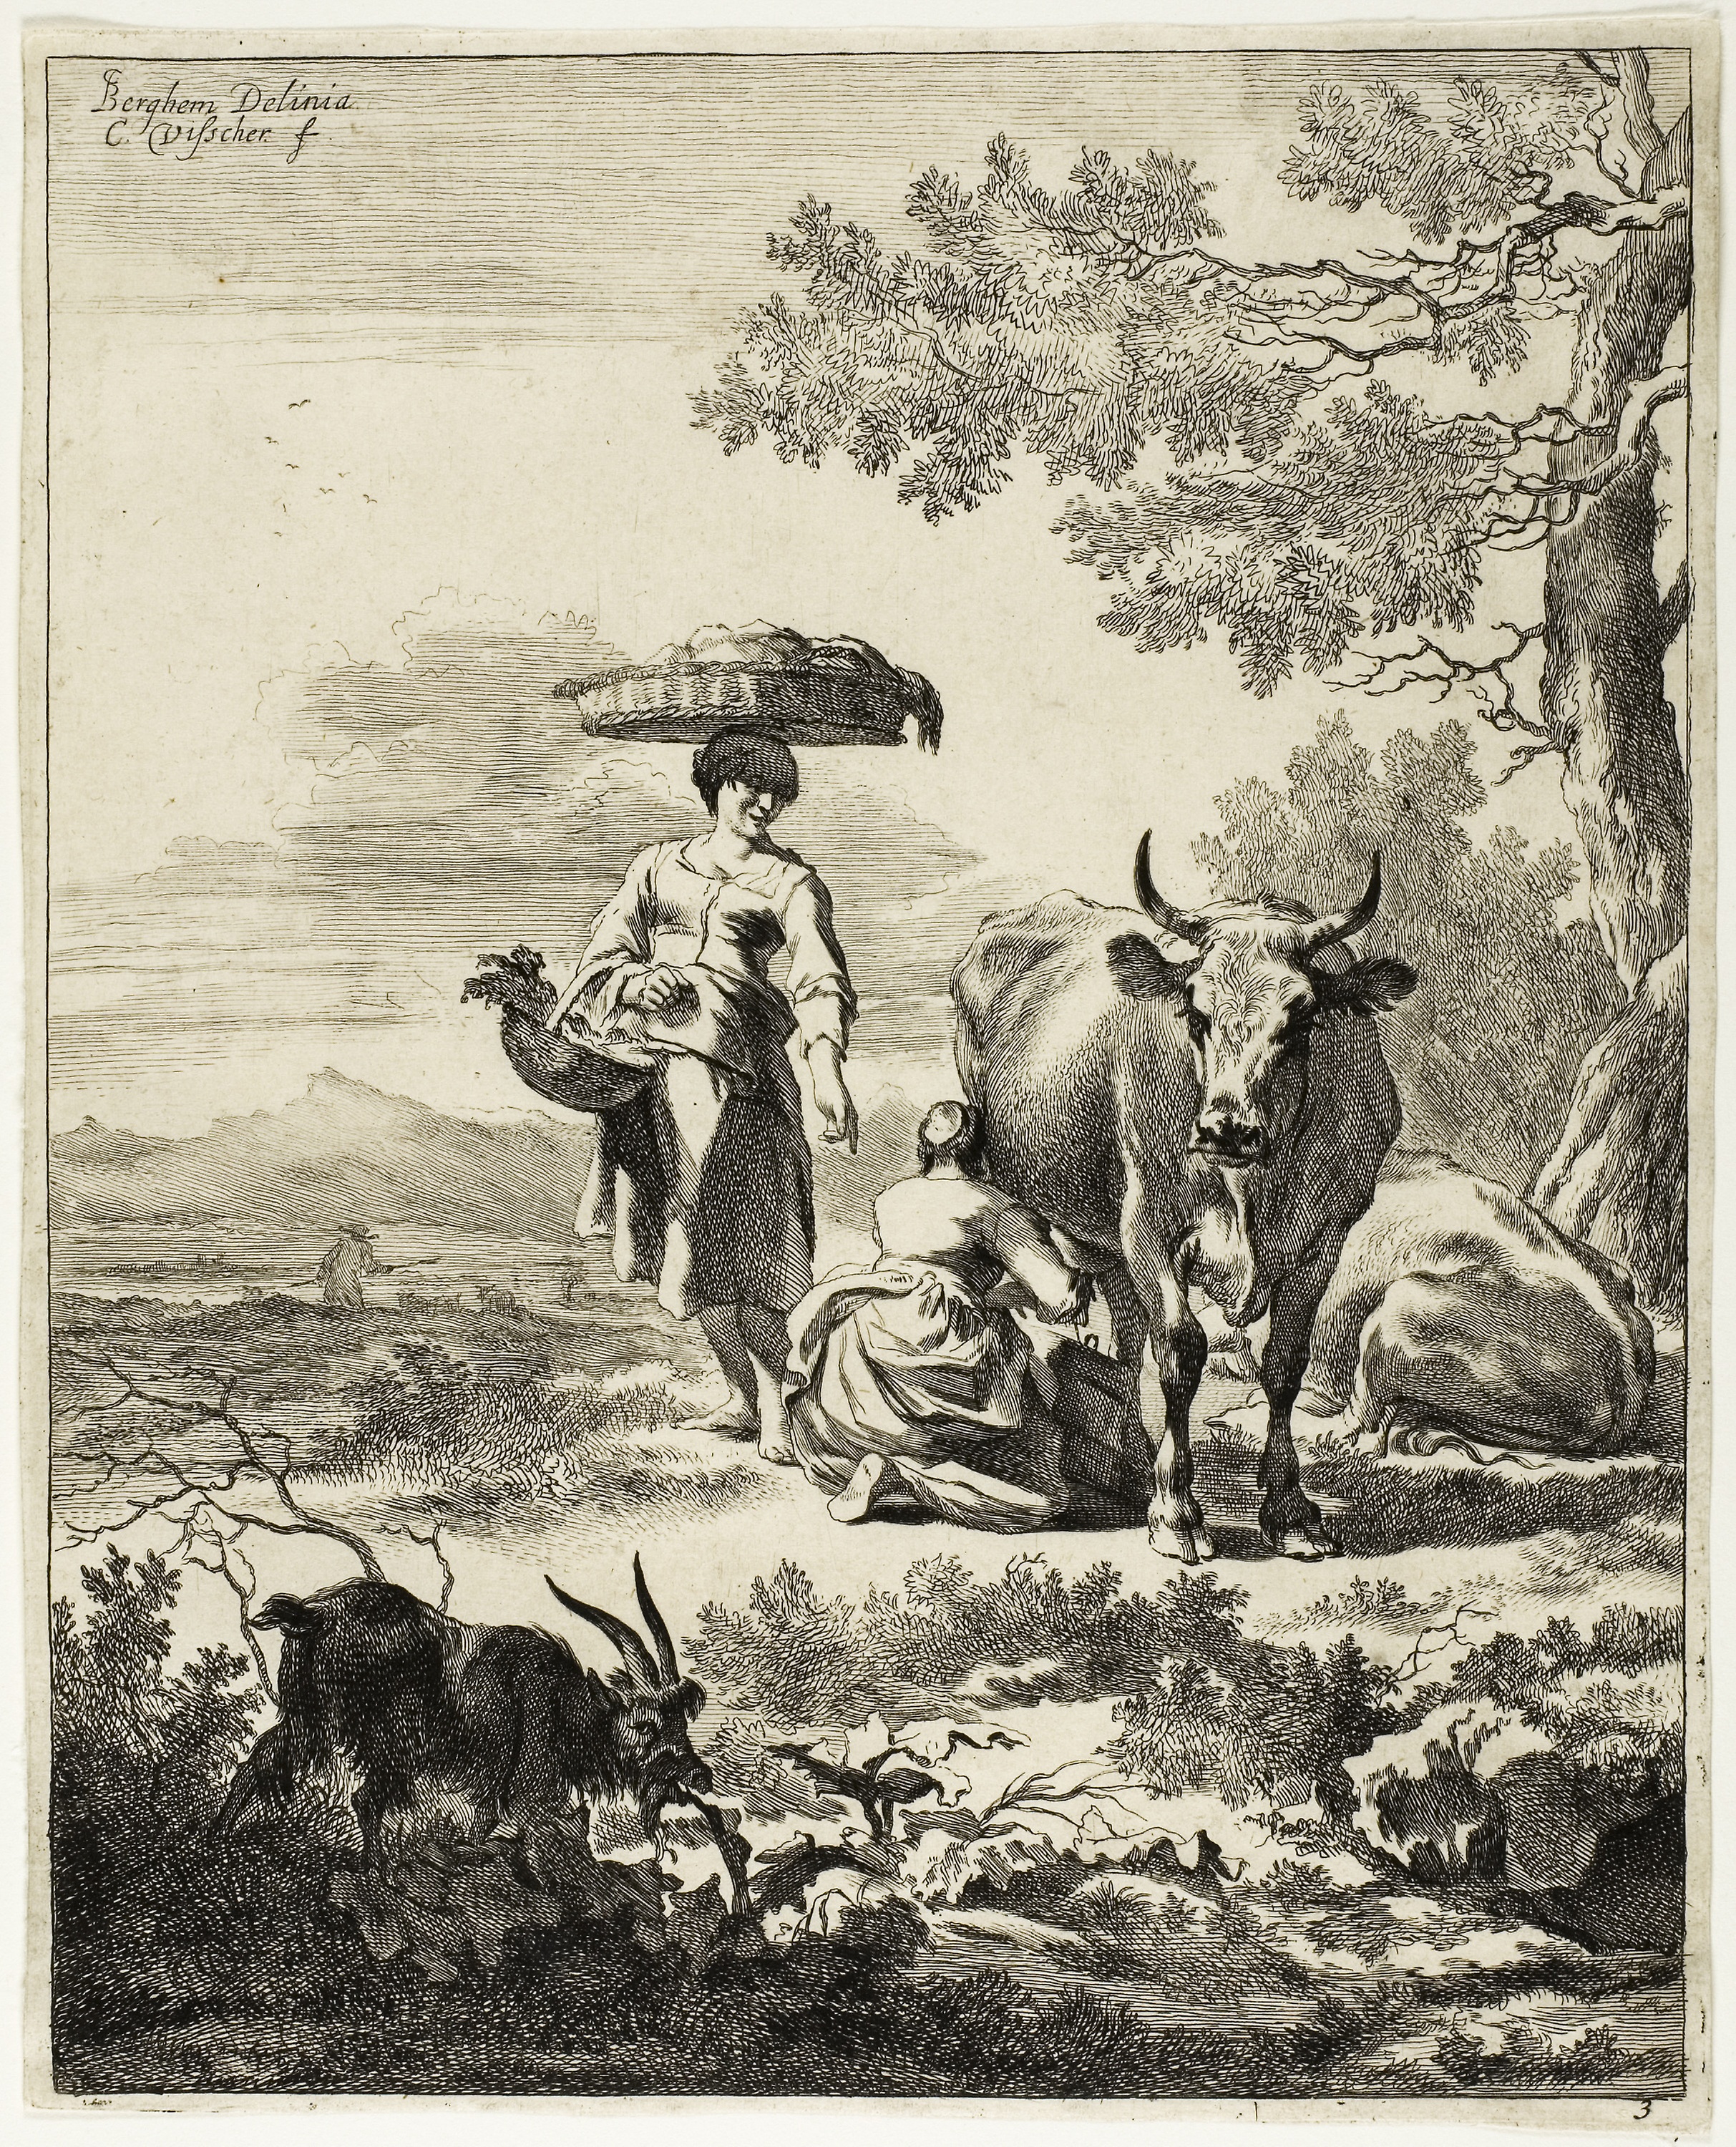
fauna, mammal, cattle like mammal, indian elephant, wildlife, black and white, horse like mammal, pack animal, tree, history, stock photography